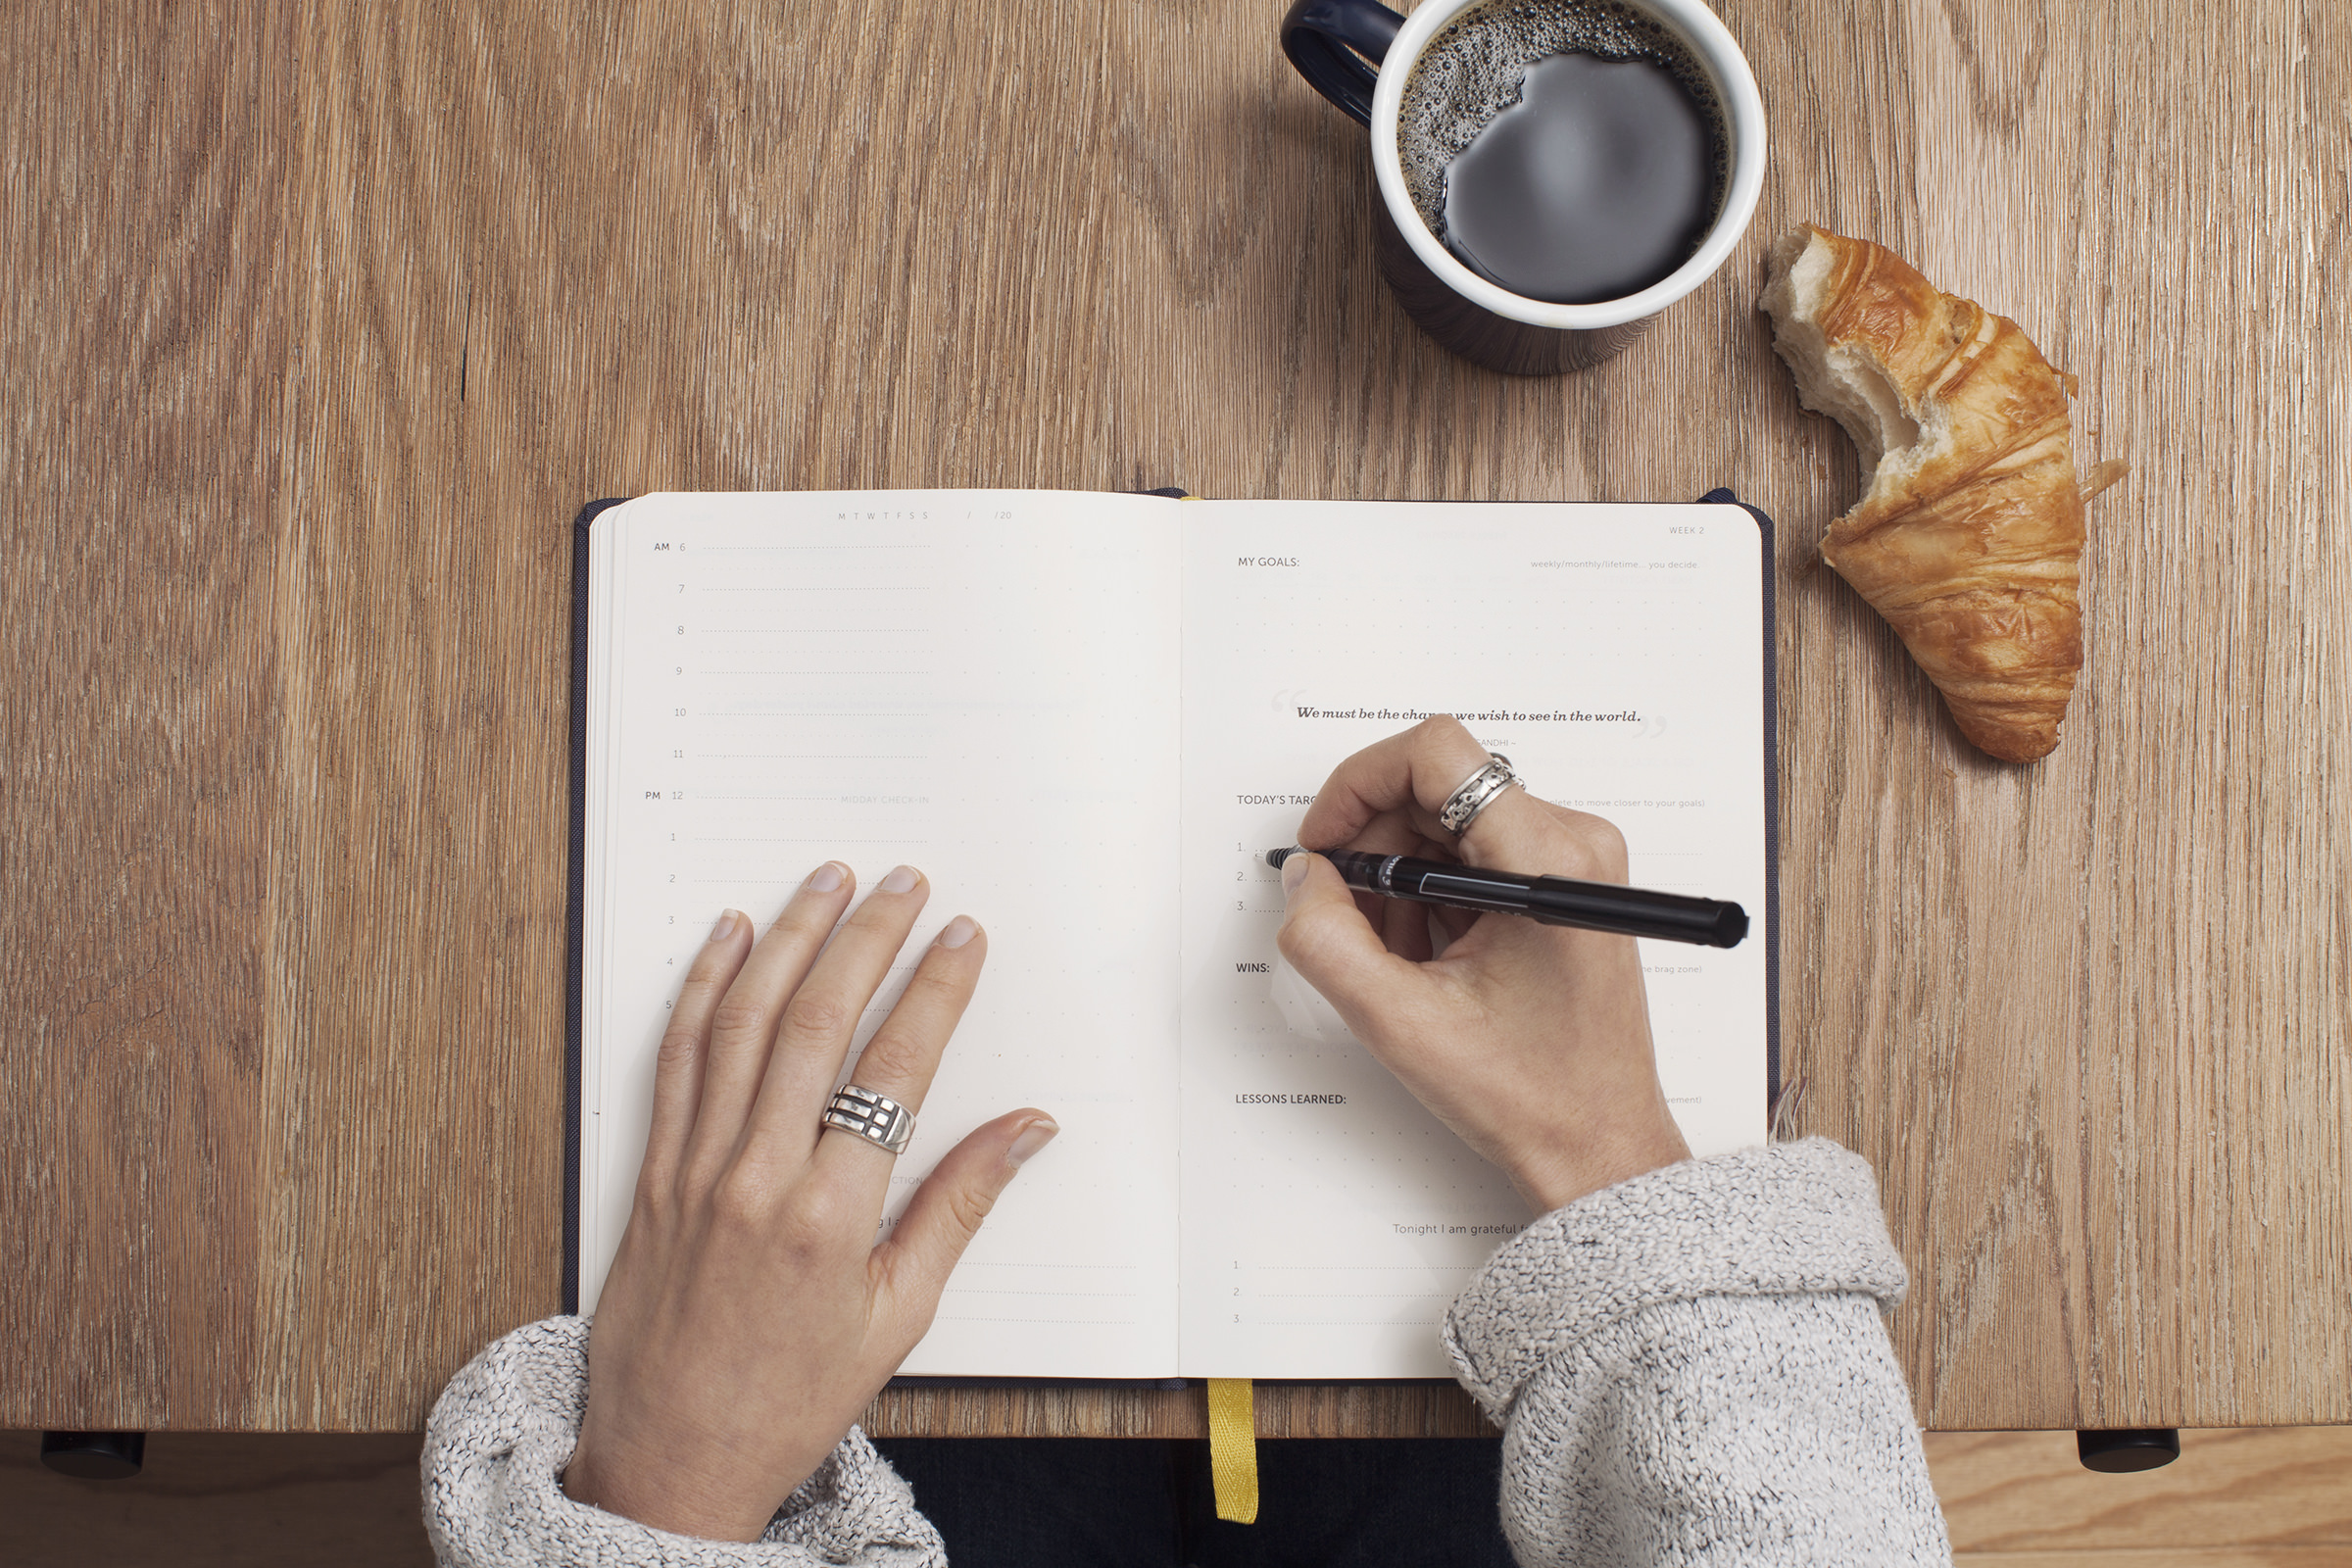
writing, hand, table, book, coffee, wood, diary, cup, finger, croissant, mug, bread, caffeine, art, drawing, design, hands, black coffee